Question: Please indicate a possible affordance area of the jump_skateboard that can be used for jumping
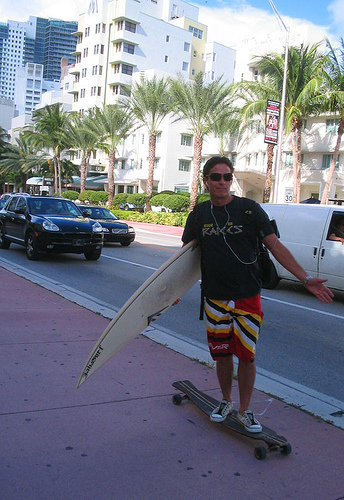
Answer: [152.638, 373.611, 296.244, 462.628]